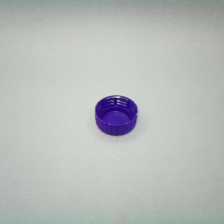
Color: red/orange/pink/fuchsia/brown
Cap type: standard cap